To Write Love on Her Arms

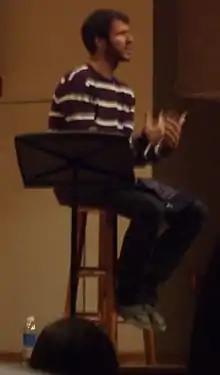
Jamie Tworkowski, the founder of To Write Love on Her Arms, at Taylor University

TWLOHA was founded by Jamie Tworkowski in March 2006. At the time, Tworkowski was working as a sales representative for the surfing clothing brand Hurley, but he quit to found TWLOHA. The seeds of the organization were sown by a short story written by Tworkowski in February 2006, titled "To Write Love On Her Arms." Tworkowski wrote the story about his experience with 19-year-old Renee Yohe, who struggled with cocaine addiction, depression, self-injury, and attempted suicide. It chronicles Yohe's life five days before she entered treatment. Unable to get Yohe immediately checked into a treatment, a group of friends, including Tworkowski, stayed with Yohe and offered moral support: